Chicano Movement

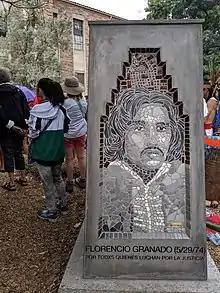
Detail of the "Los Seis de Boulder" memorial sculpture on the University of Colorado Boulder campus

Chicano student groups such as the United Mexican American Students (UMAS), the Mexican American Youth Association (MAYA) in California, and the Mexican American Youth Organization in Texas, developed in universities and colleges in the mid-1960s. South Texas had a local chapter of MAYO that also made significant changes to the racial tension in this area at the time. Members included Faustino Erebia Jr, local politician and activist, who has been a keynote speaker at Texas A&M University at the annual Cesar Chavez walk. At the historic meeting at the University of California, Santa Barbara in April 1969, the diverse student organizations came together under the new name Movimiento Estudiantil Chicano de Aztlán (MECHA). Between 1969 and 1971, MECHA grew rapidly in California with major centers of activism on campuses in southern California, and a few chapters were created along the East coast at Ivy League Schools. By 2012, MECHA had more than 500 chapters throughout the U.S. Student groups such as these were initially concerned with education issues, but their activities evolved to participation in political campaigns and to various forms of protest against broader issues such as police brutality and the U.S. war in Southeast Asia. The Brown Berets, a youth group which began in California, took on a more militant and nationalistic ideology. Youth organizations played a crucial role in shaping the political strategies of the Chicano Movement. Groups such as the Brown Berets and Movimiento Estudiantil Chicano de Aztlán (MEChA) were at the forefront of advocating for educational reforms, organizing student walkouts, and challenging racial discrimination in schools.